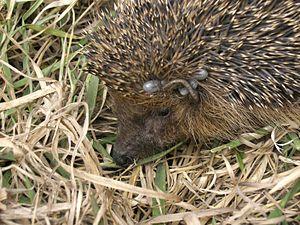
Le Hérisson commun est une espèce de petits mammifères, omnivore et nocturne, de la famille des Erinaceidae, classée dans l'ordre des Insectivora. Ce hérisson est répandu en Europe, y compris la Russie d'Europe, sauf le grand Nord, ainsi qu'en Turquie et dans le Caucase. Espèce invasive en Nouvelle-Zélande, où il a été introduit, cet animal est, au contraire, en Europe, une espèce protégée par la Convention de Berne et en France, par l’arrêté du 23 avril 2007.